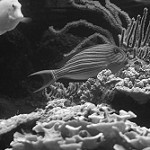
Label: B & W